Kurow

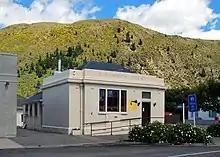
Former post office building

Before the 2023 census, Kurow had a larger boundary, covering . Using that boundary, Kurow had a population of 372 at the 2018 New Zealand census, an increase of 51 people (15.9%) since the 2013 census, and an increase of 24 people (6.9%) since the 2006 census. There were 165 households, comprising 192 males and 180 females, giving a sex ratio of 1.07 males per female, with 54 people (14.5%) aged under 15 years, 30 (8.1%) aged 15 to 29, 144 (38.7%) aged 30 to 64, and 147 (39.5%) aged 65 or older.